Maria Bernard

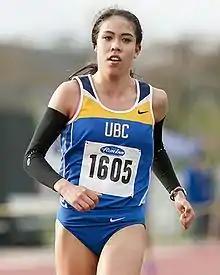
Bernard running for the UBC Thunderbirds at the UBC Invitational track and field meet on April 3, 2015

Maria Bernard (born April 6, 1993) is a Canadian track and field athlete competing in the middle-distance events, predominantly the 3,000-meter steeplechase.